The Secret Life of an American Wife

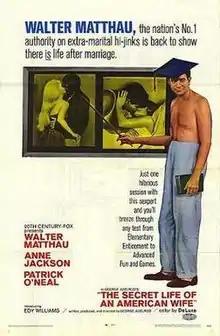
Theatrical release poster

The Secret Life of an American Wife is a 1968 comedy film written, produced and directed by George Axelrod. The film was released by 20th Century Fox in 1968, and was considered a box-office failure. It features a music score by Billy May. Edy Williams has a supporting role in the film as the Laytons' blonde bombshell neighbor.